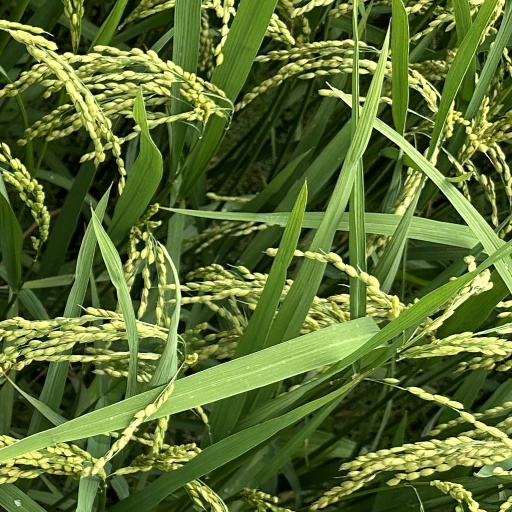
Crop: rice